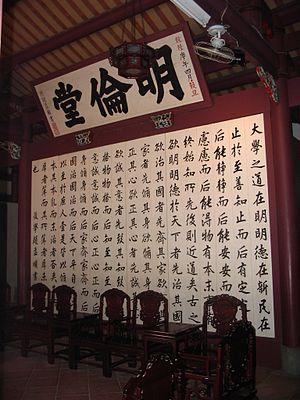
Dans la philosophie chinoise, la Grande Étude, ou Da xue, se compose d'un canon, attribué à Confucius, et d'un commentaire en dix chapitres attribué à Zengzi, un de ses principaux disciples.